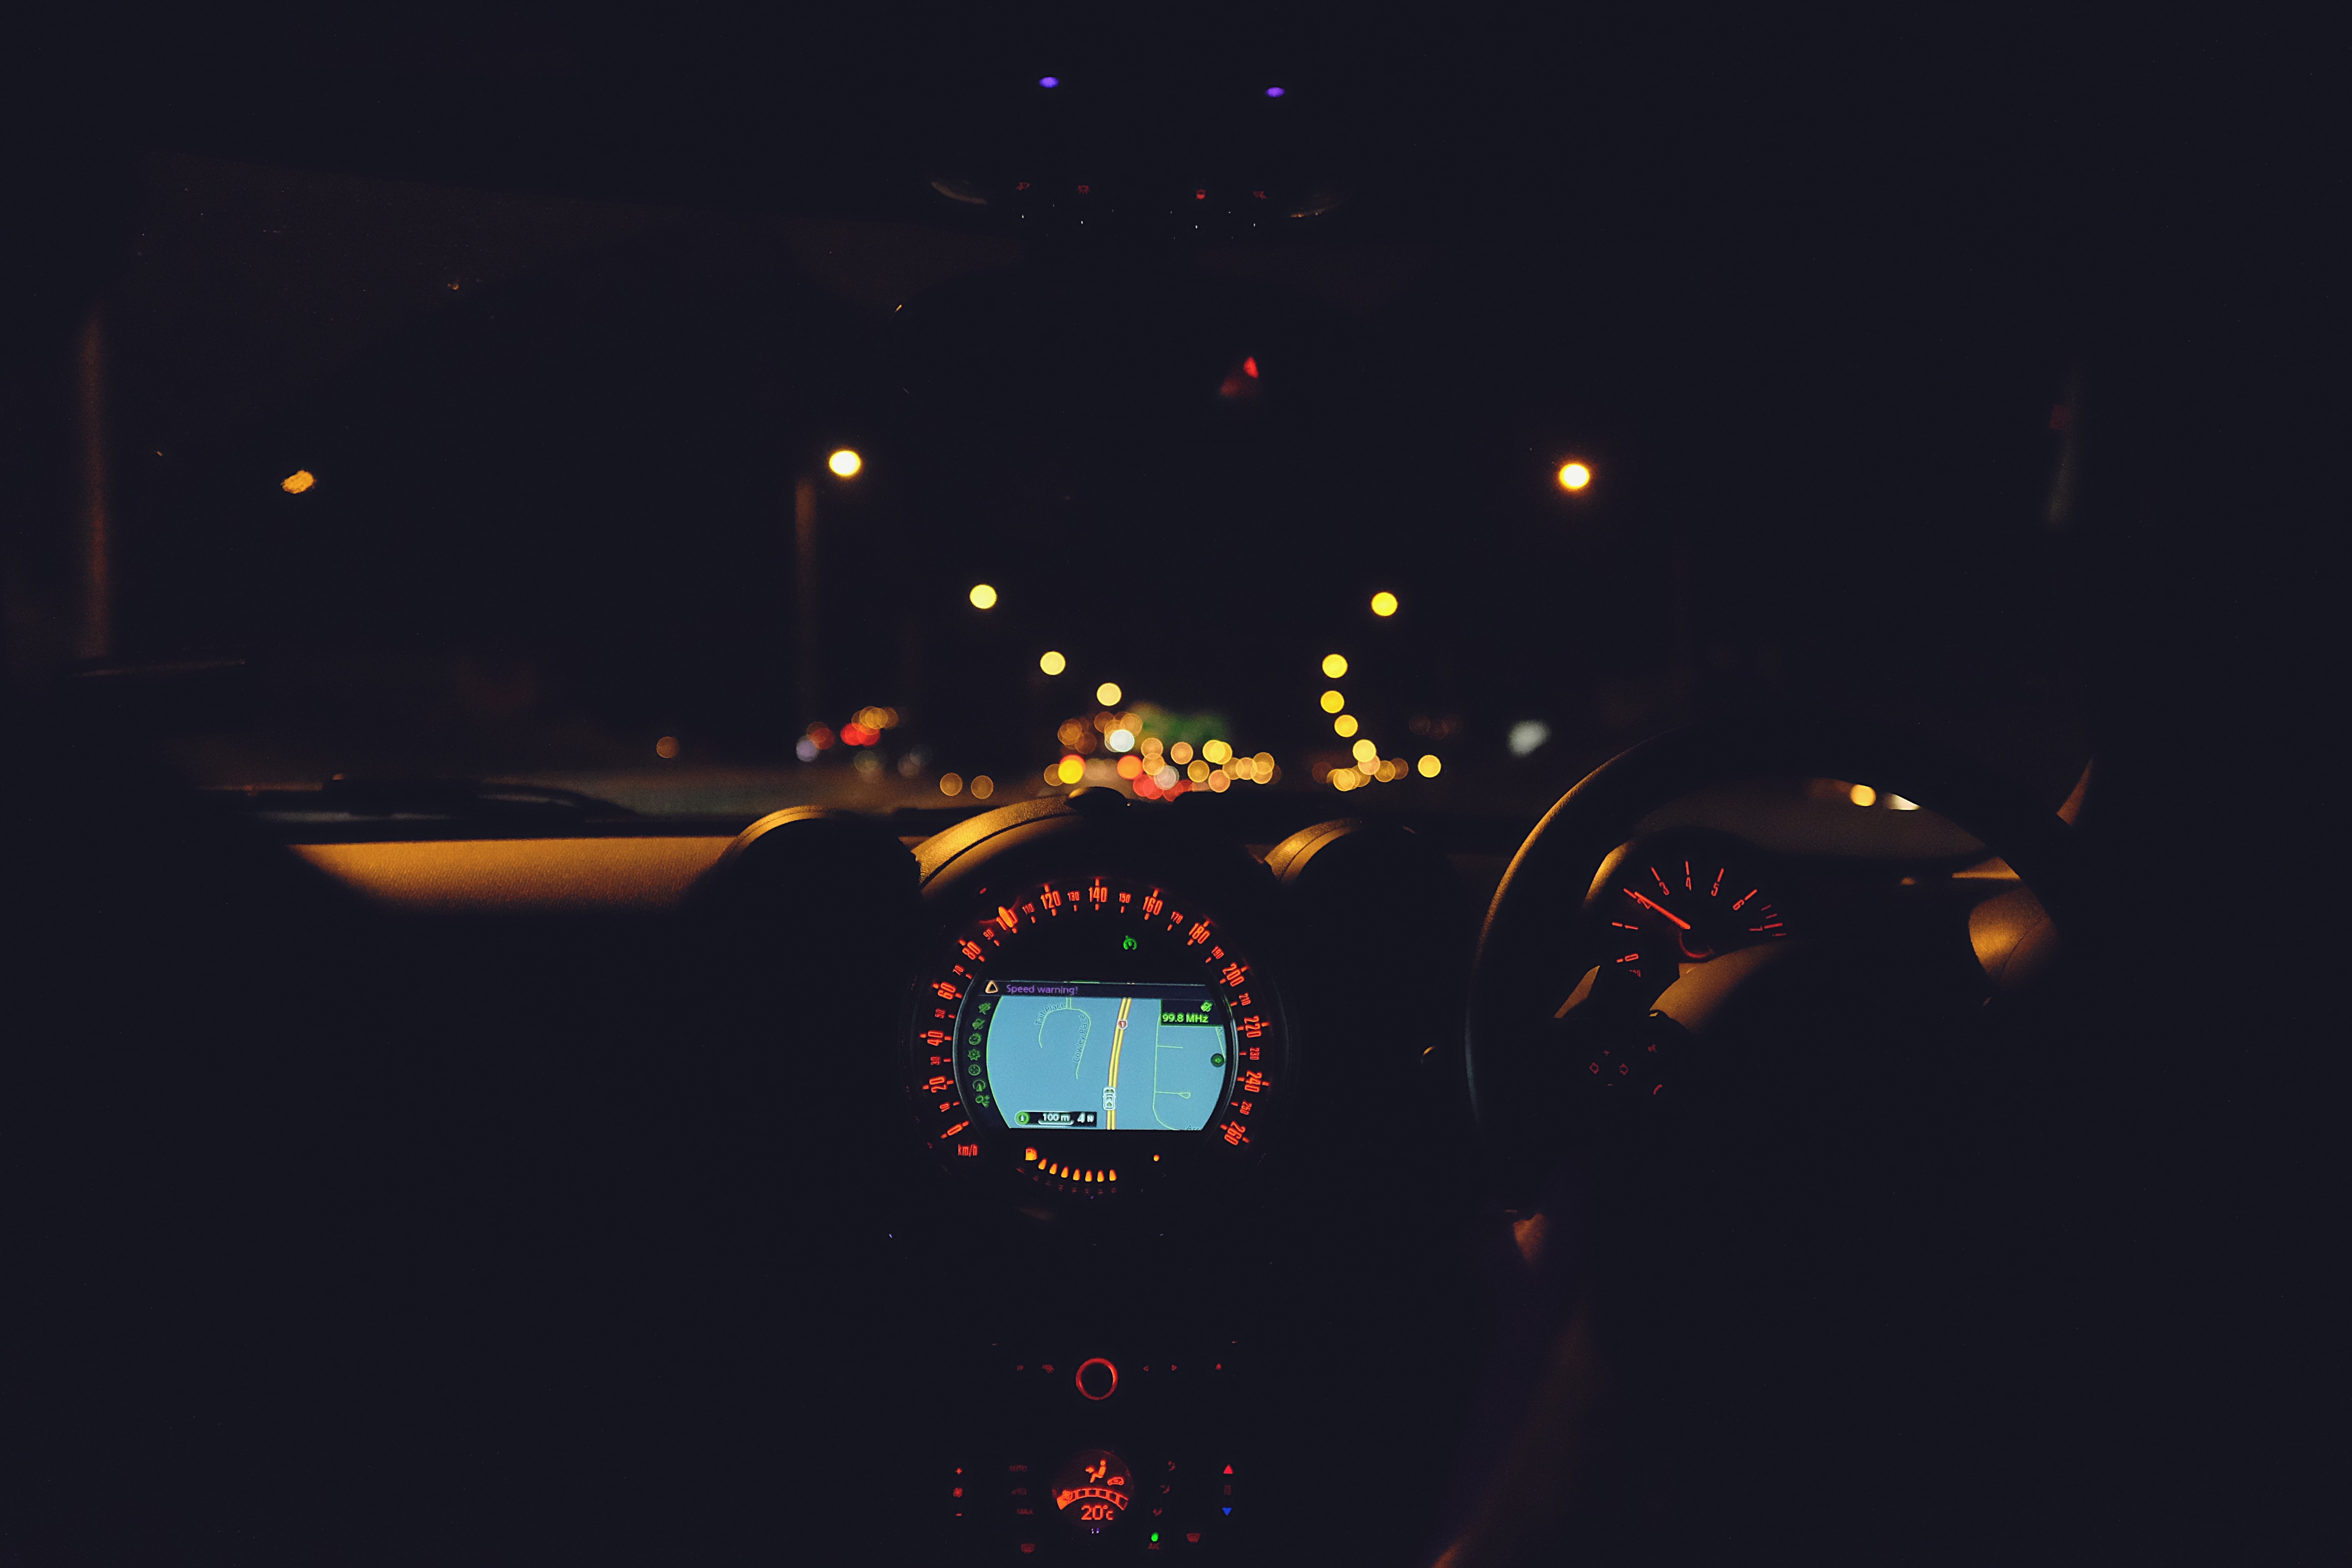
light, night, reflection, darkness, lighting, screenshot, atmosphere of earth, computer wallpaper